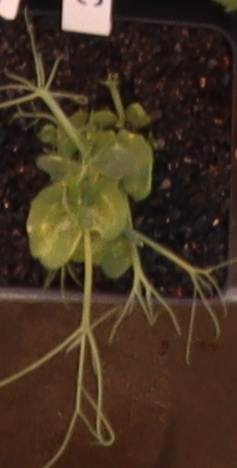
Label: Field Pea